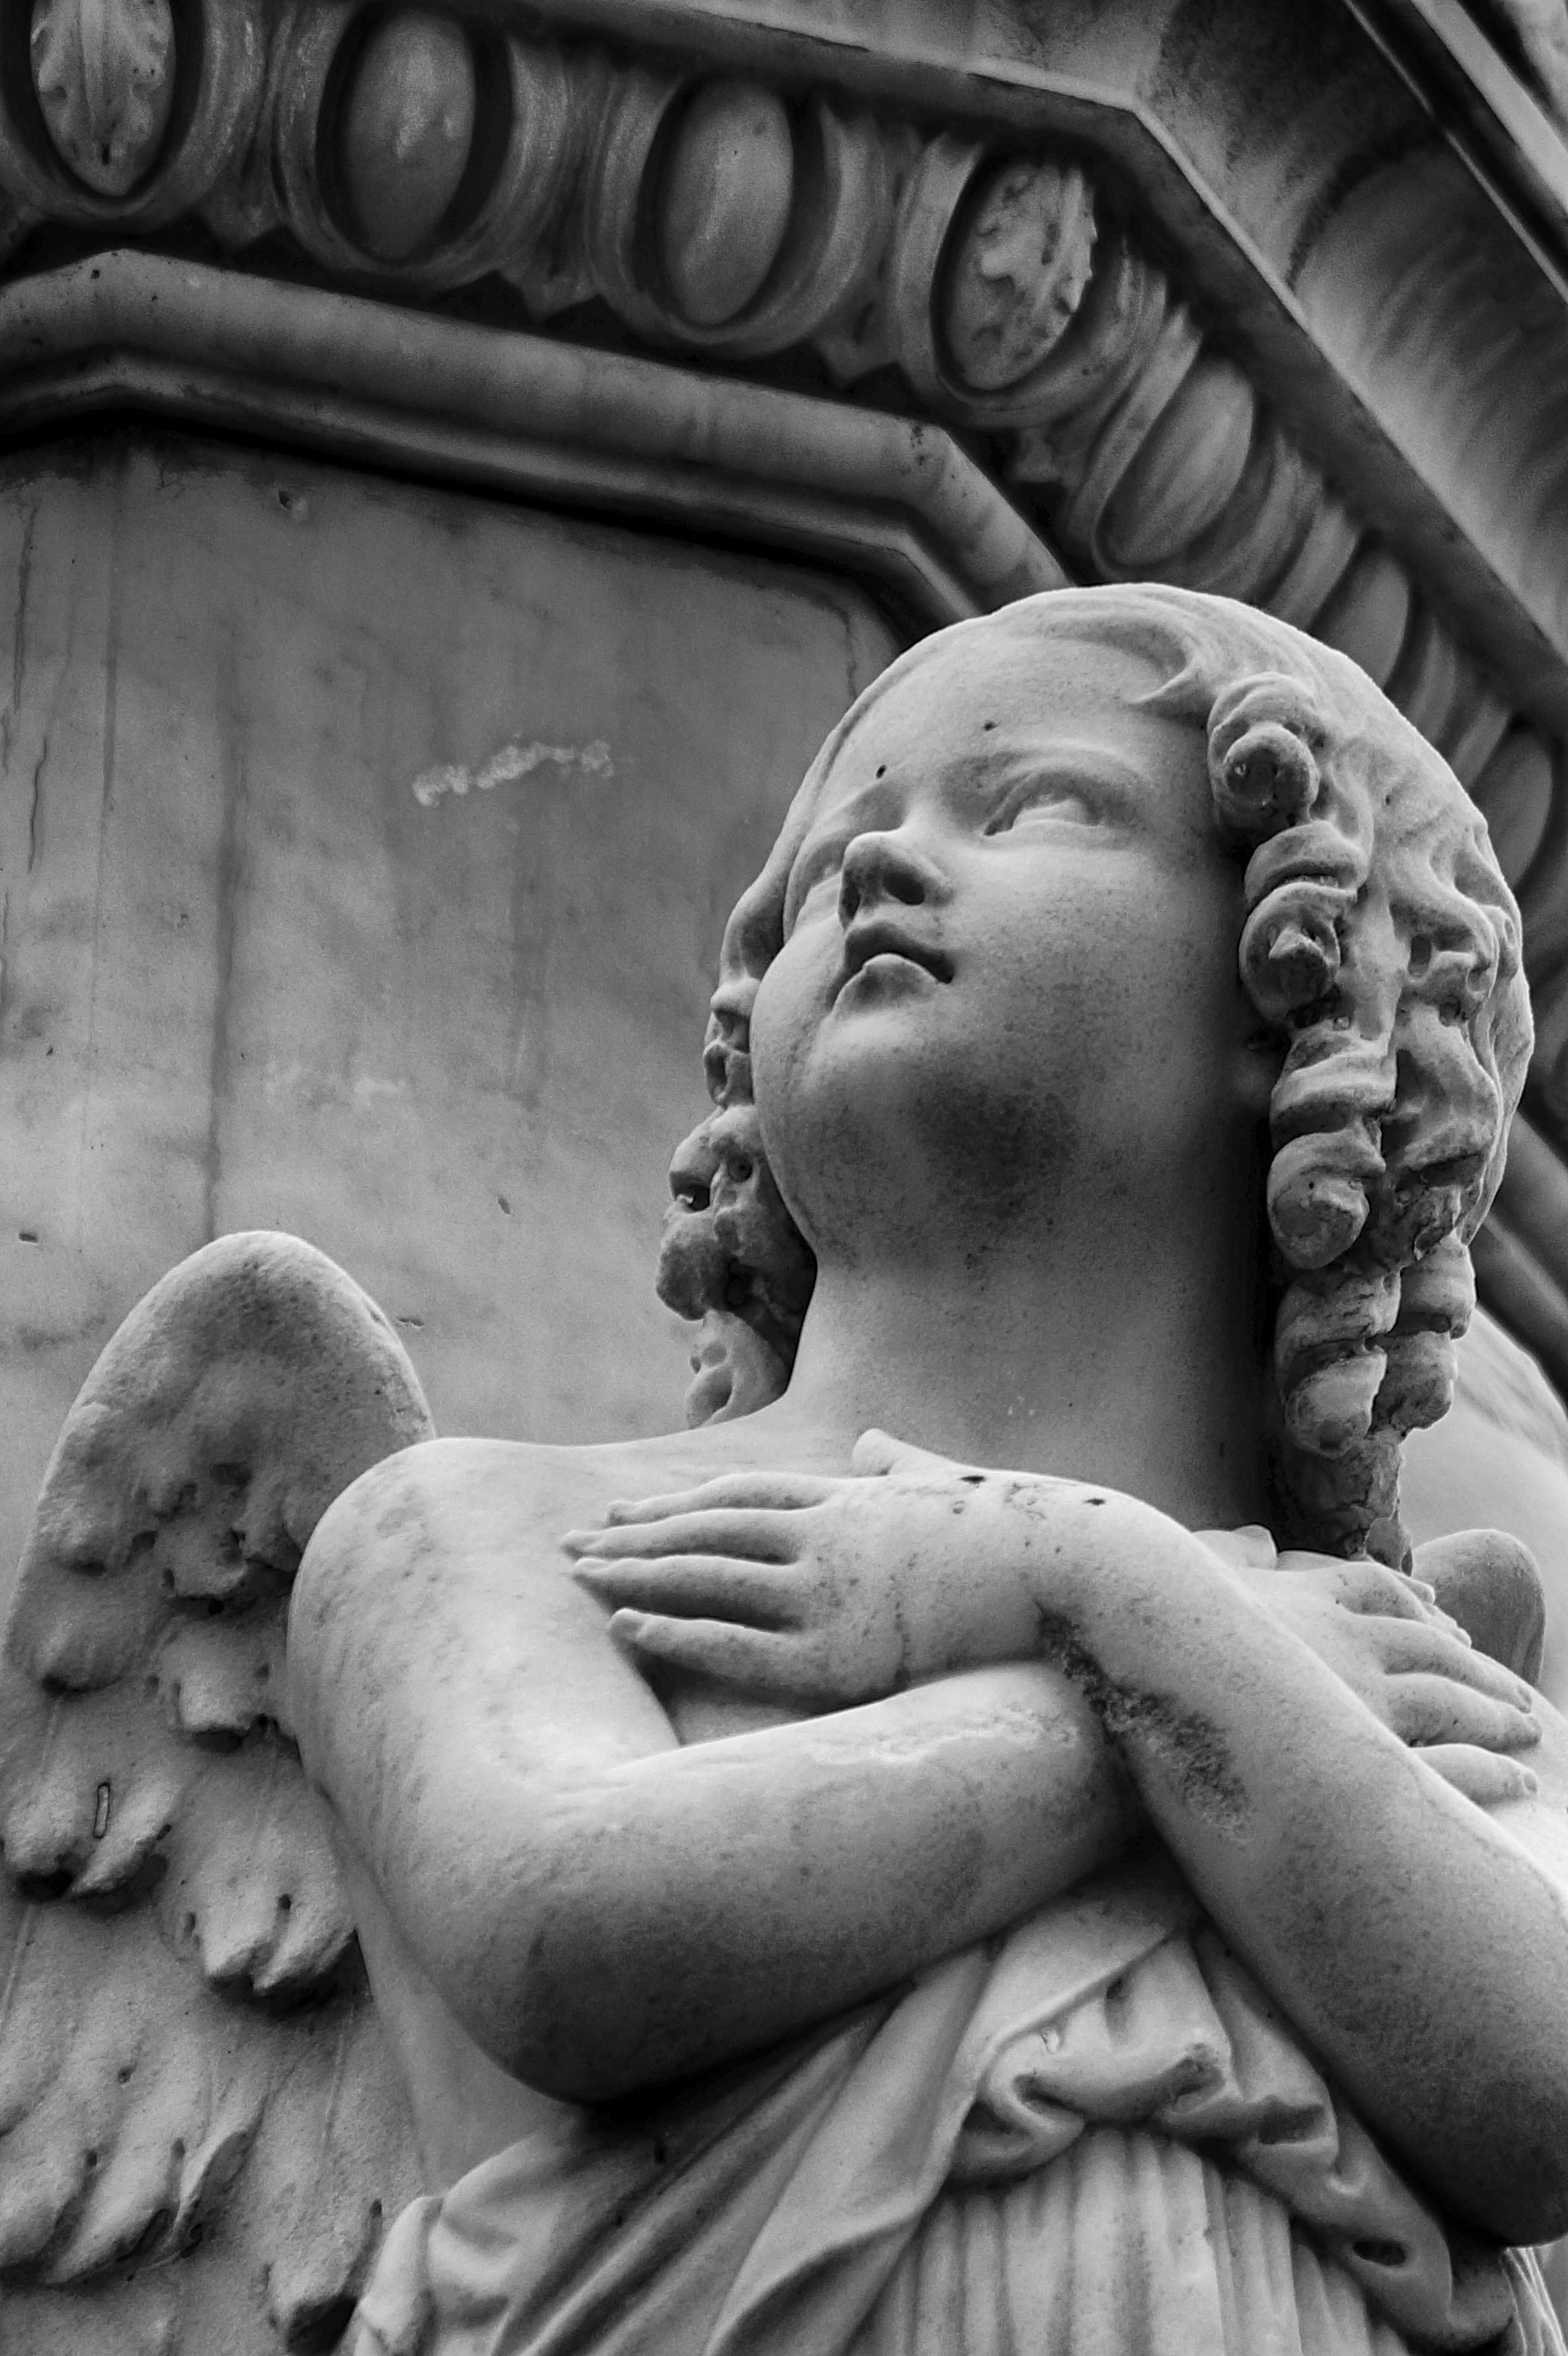
black and white, sky, monument, statue, religion, child, cemetery, monochrome, artwork, sculpture, angel, temple, eye, head, carving, heavenly, el salvador, catholicism, stone carving, beliefs, gothic art, monochrome photography, stock photography, classical sculpture